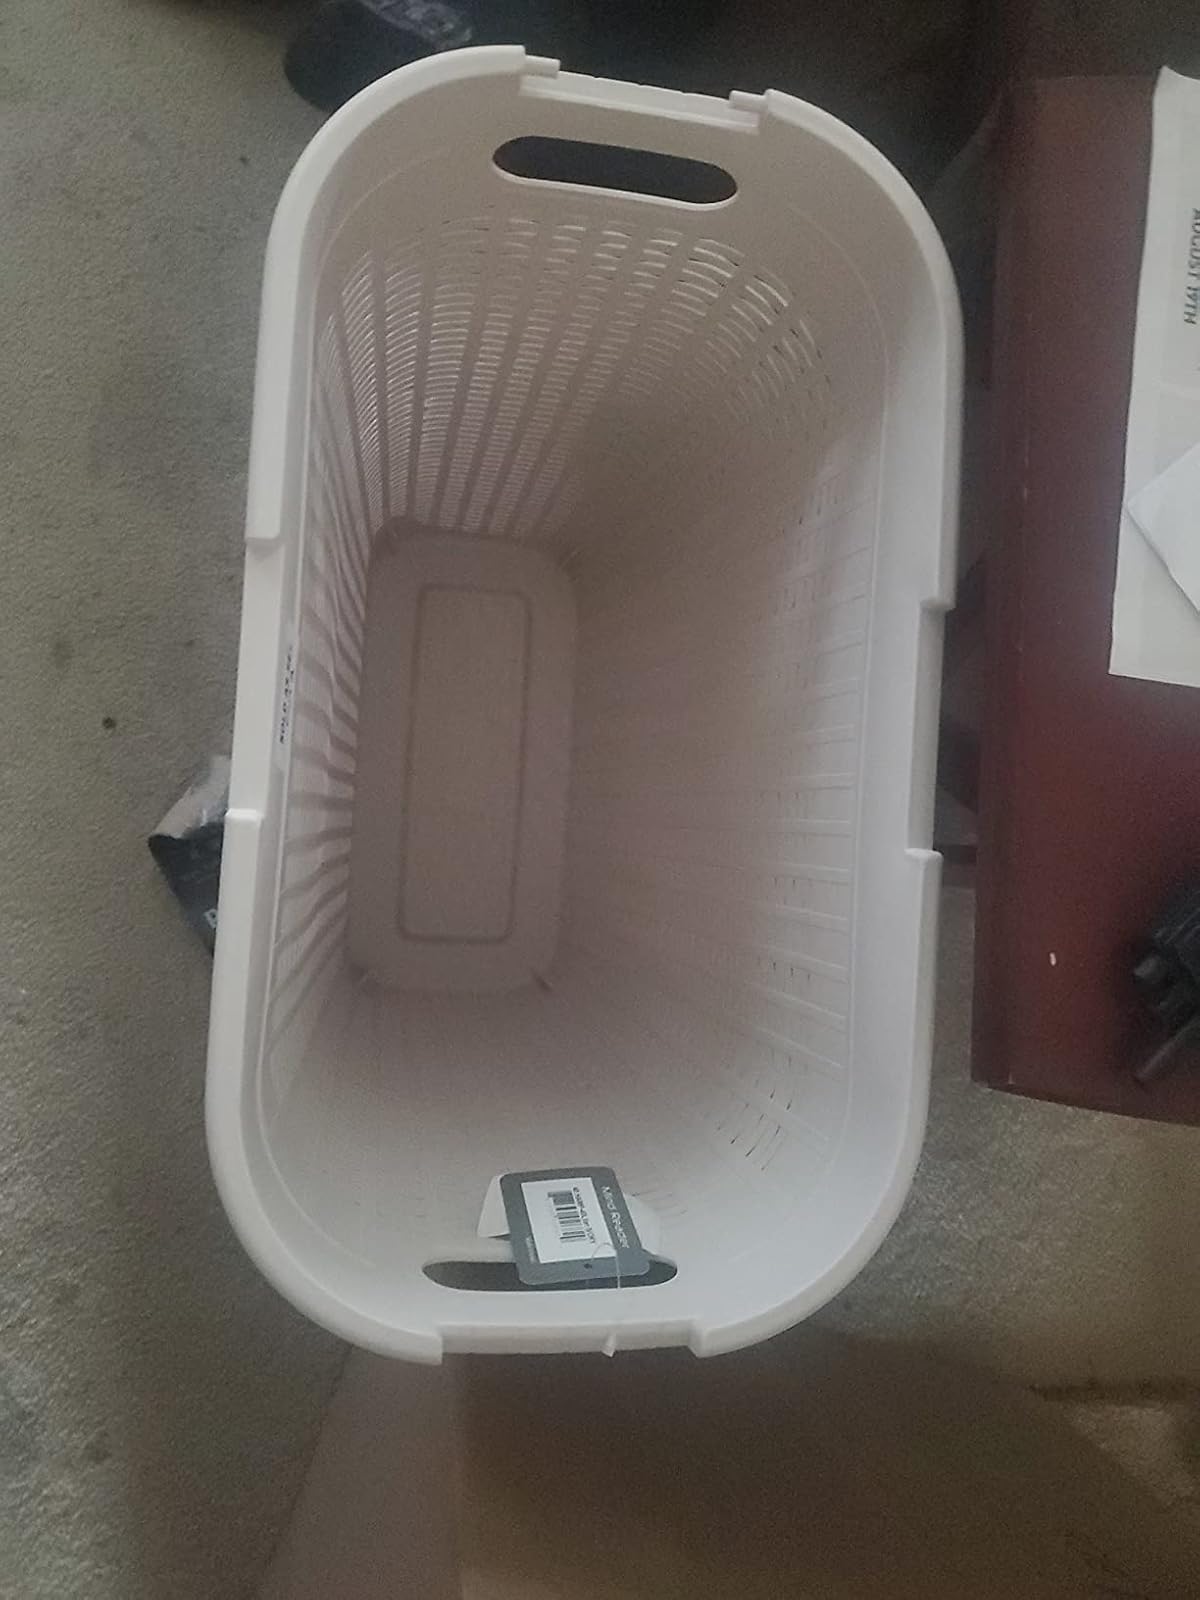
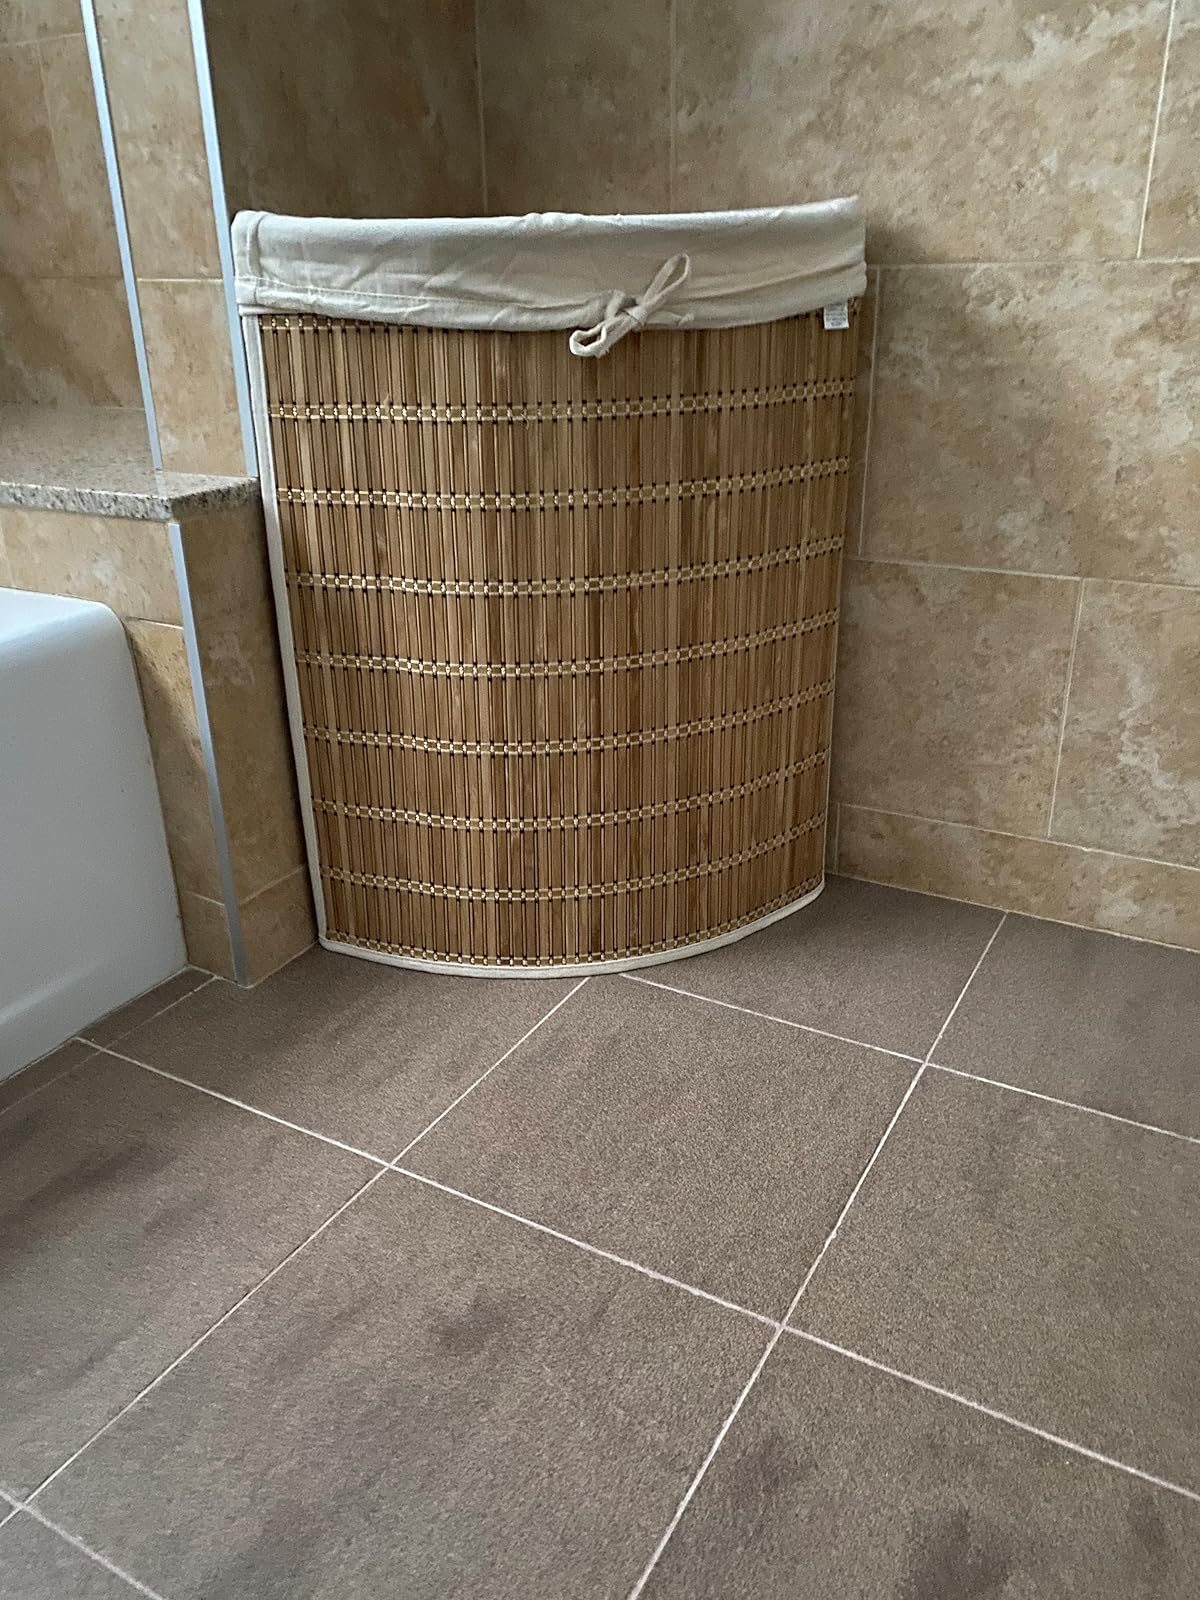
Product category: items_hamper
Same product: no